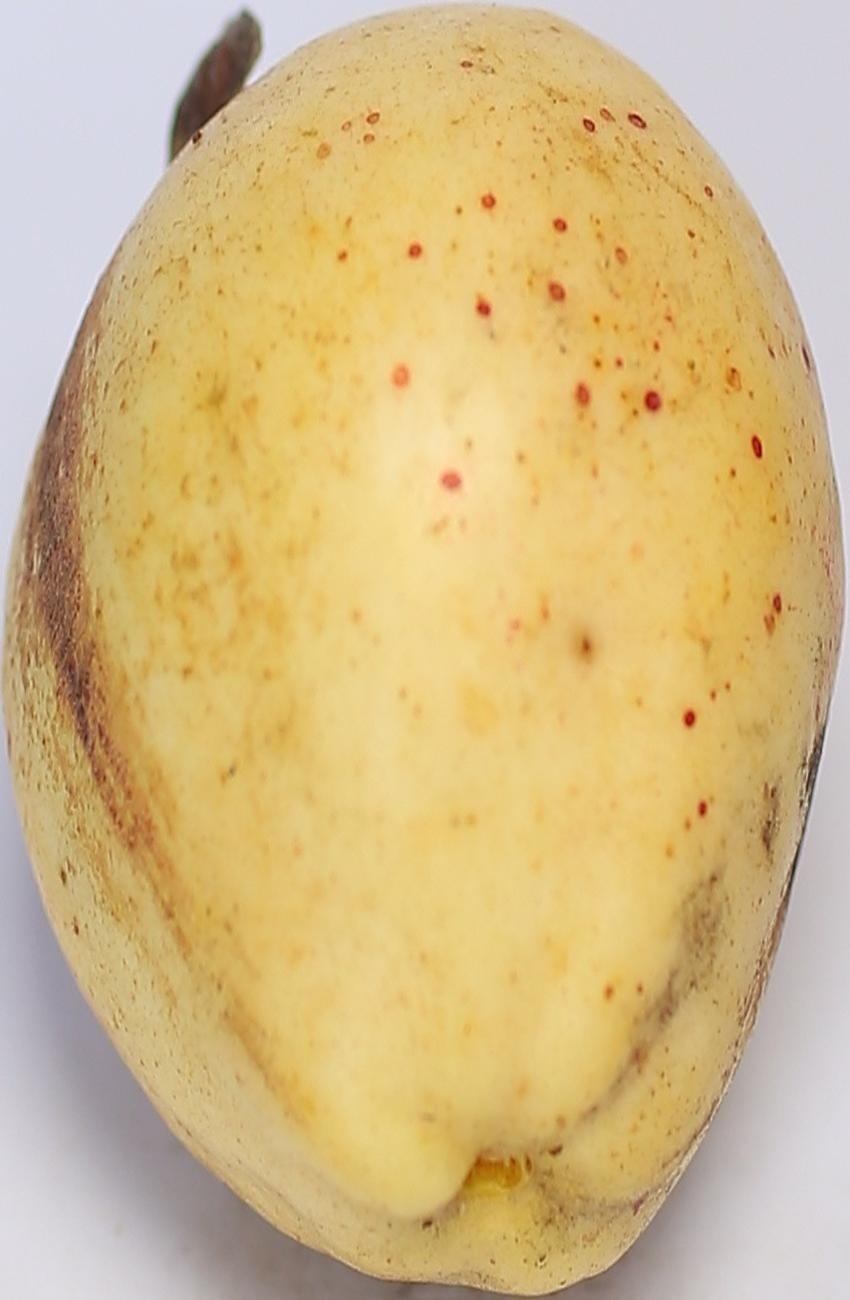
Maturity: ripe
Variety: riyali